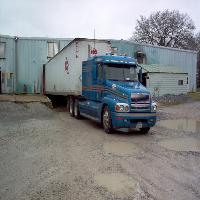
Weather: cloudy or overcast